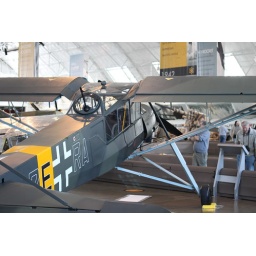
Flying Heritage Collection Fly Day May 22 2010 - Paul Allen's vintage airplane museum, many in flying order